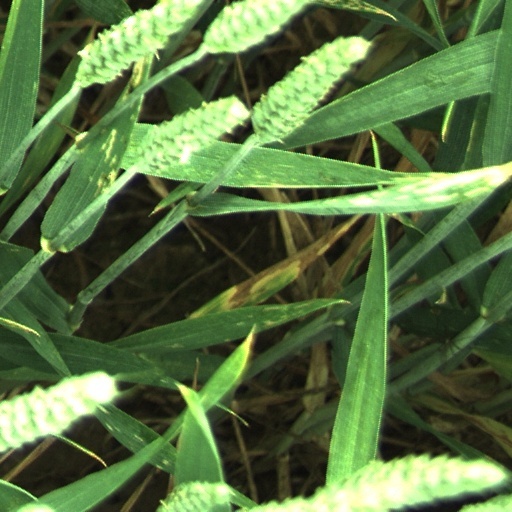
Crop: wheat